Marianna Komlos

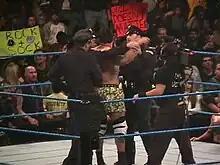
Chaz is arrested by Marianna's policemen during an episode of WWF Sunday Night Heat on October 10, 1999

Over the following weeks, Warrington would be on the receiving end of beatdowns from various wrestlers as well as being screwed out of matches by officials, all of whom were angry at Warrington for allegedly beating Komlos. On the October 10 episode of "Sunday Night Heat", Komlos attempted to have police arrest Warrington, but he was saved by the intervention of Thrasher, who showed GTV footage that demonstrated that Komlos was lying. Komlos was arrested, and the Headbangers were reformed. She was released from WWF shortly after the storyline was finished.